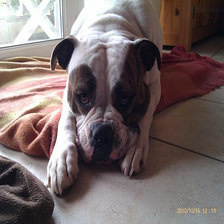
Species: dog
Breed: american bulldog